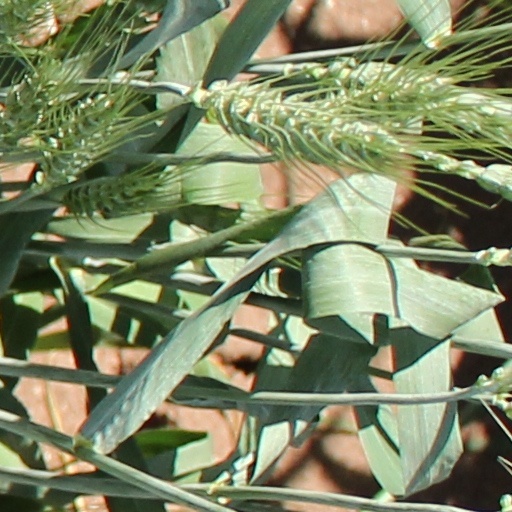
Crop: wheat